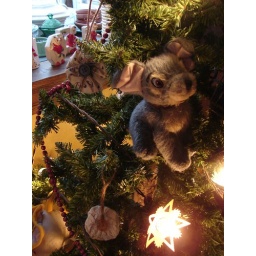
tree with stuffies in kitchen